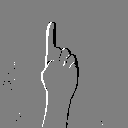
ASL letter: z